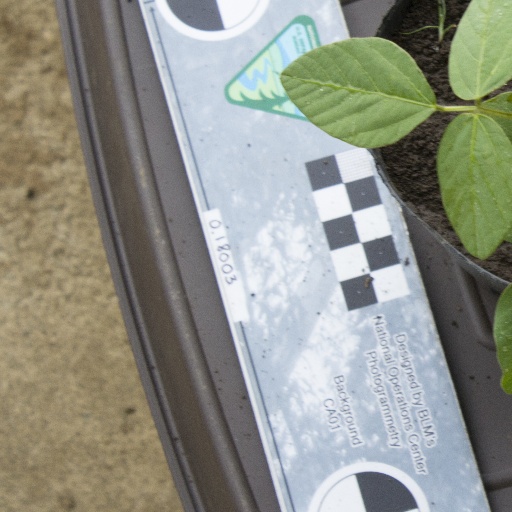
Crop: soybean